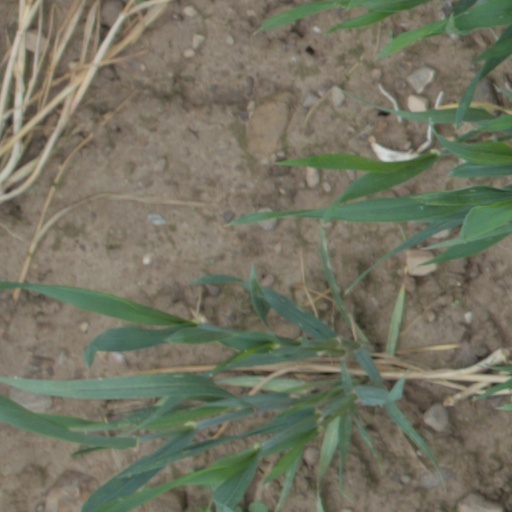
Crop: wheat